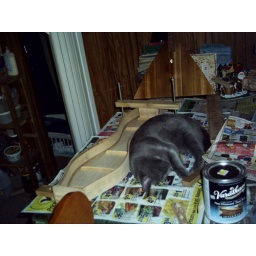
The cat helps me and he is learning a lot. Hour glass shape dulcimer in early sage